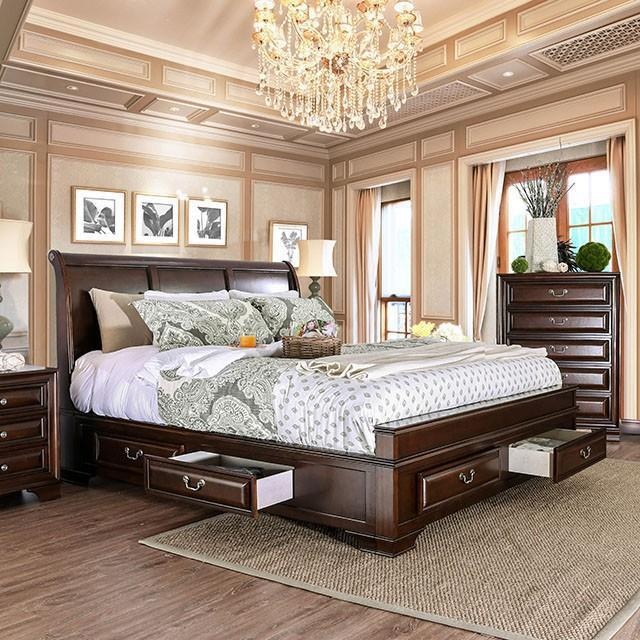
Brandt Brown Cherry Cal.King, E.King & Queen Bed
Brandt Brown Cherry Cal.King Bed, 94"L X 80 3/4"W X 54"H, 261.8lbs. This bedroom set offers two solutions at once. It is visually stunning, and has unrivaled storage space to keep your fabulous new room clutter free. This bed main attraction is not the solid panel curving headboard but the pairs of drawers integrat ed into the footboard and side railing. The deep chestnut finish and antique hardware of this piece gives it a subtle elegance. Features: Transitional Brown Cherry Wood, Wood Veneers, Others Storage Bed Wood Inlay Design Felt-lined Top Drawers English Dovetail Drawer Construction Footboard Drawers Nightlight under Nightstand Insect Deterring Cedar Drawer
Brand: FOA West
Category: Furniture > Beds & Accessories > Beds & Bed Frames > Panel Beds & Bed Frames